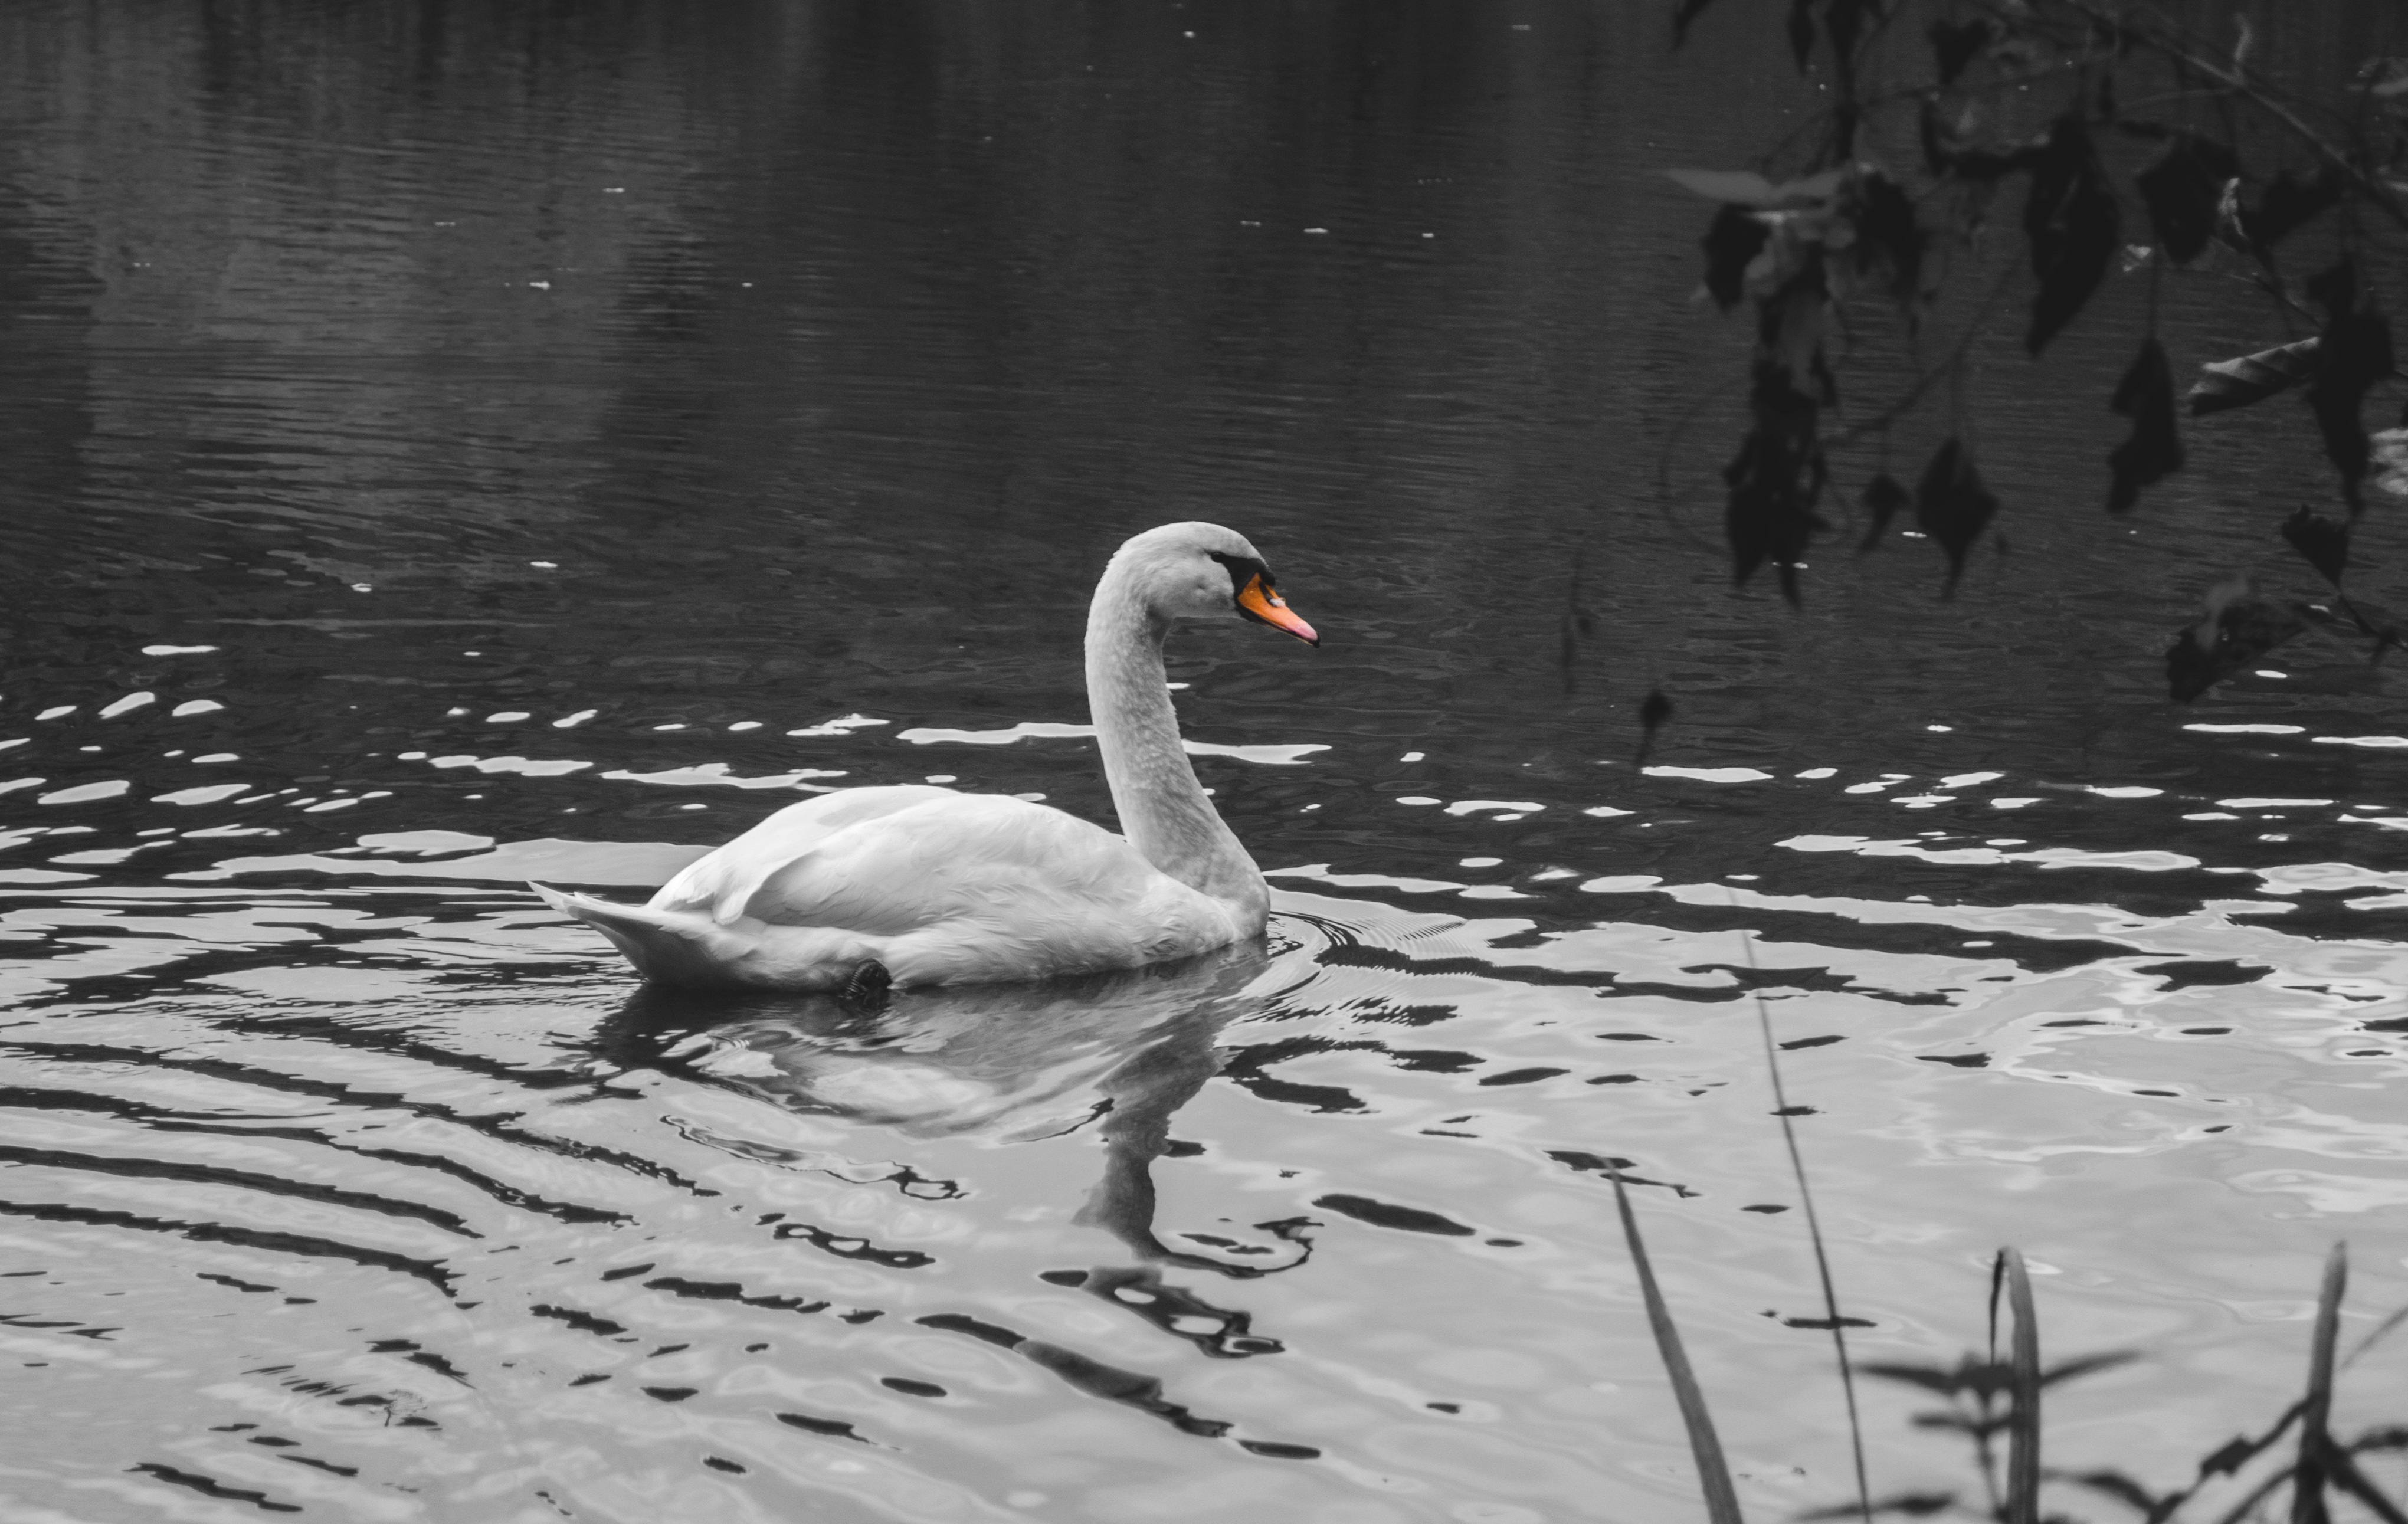
water, nature, bird, wing, black and white, pond, beak, monochrome, fauna, swan, duck, goose, vertebrate, waterfowl, water bird, monochrome photography, ducks geese and swans, black white photo